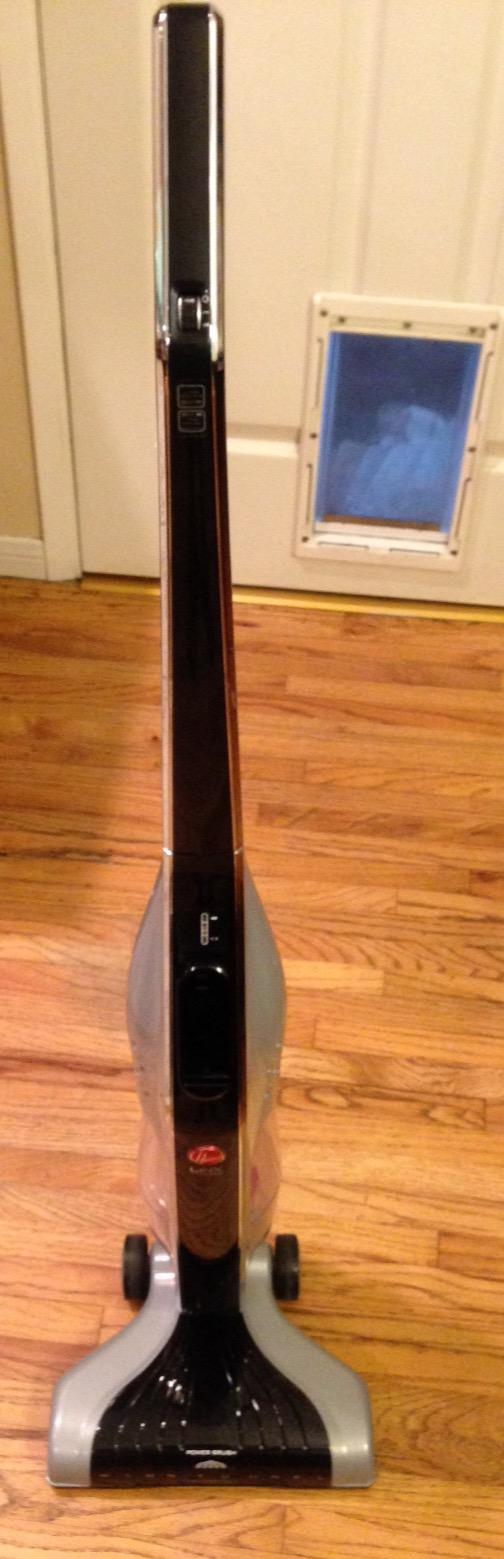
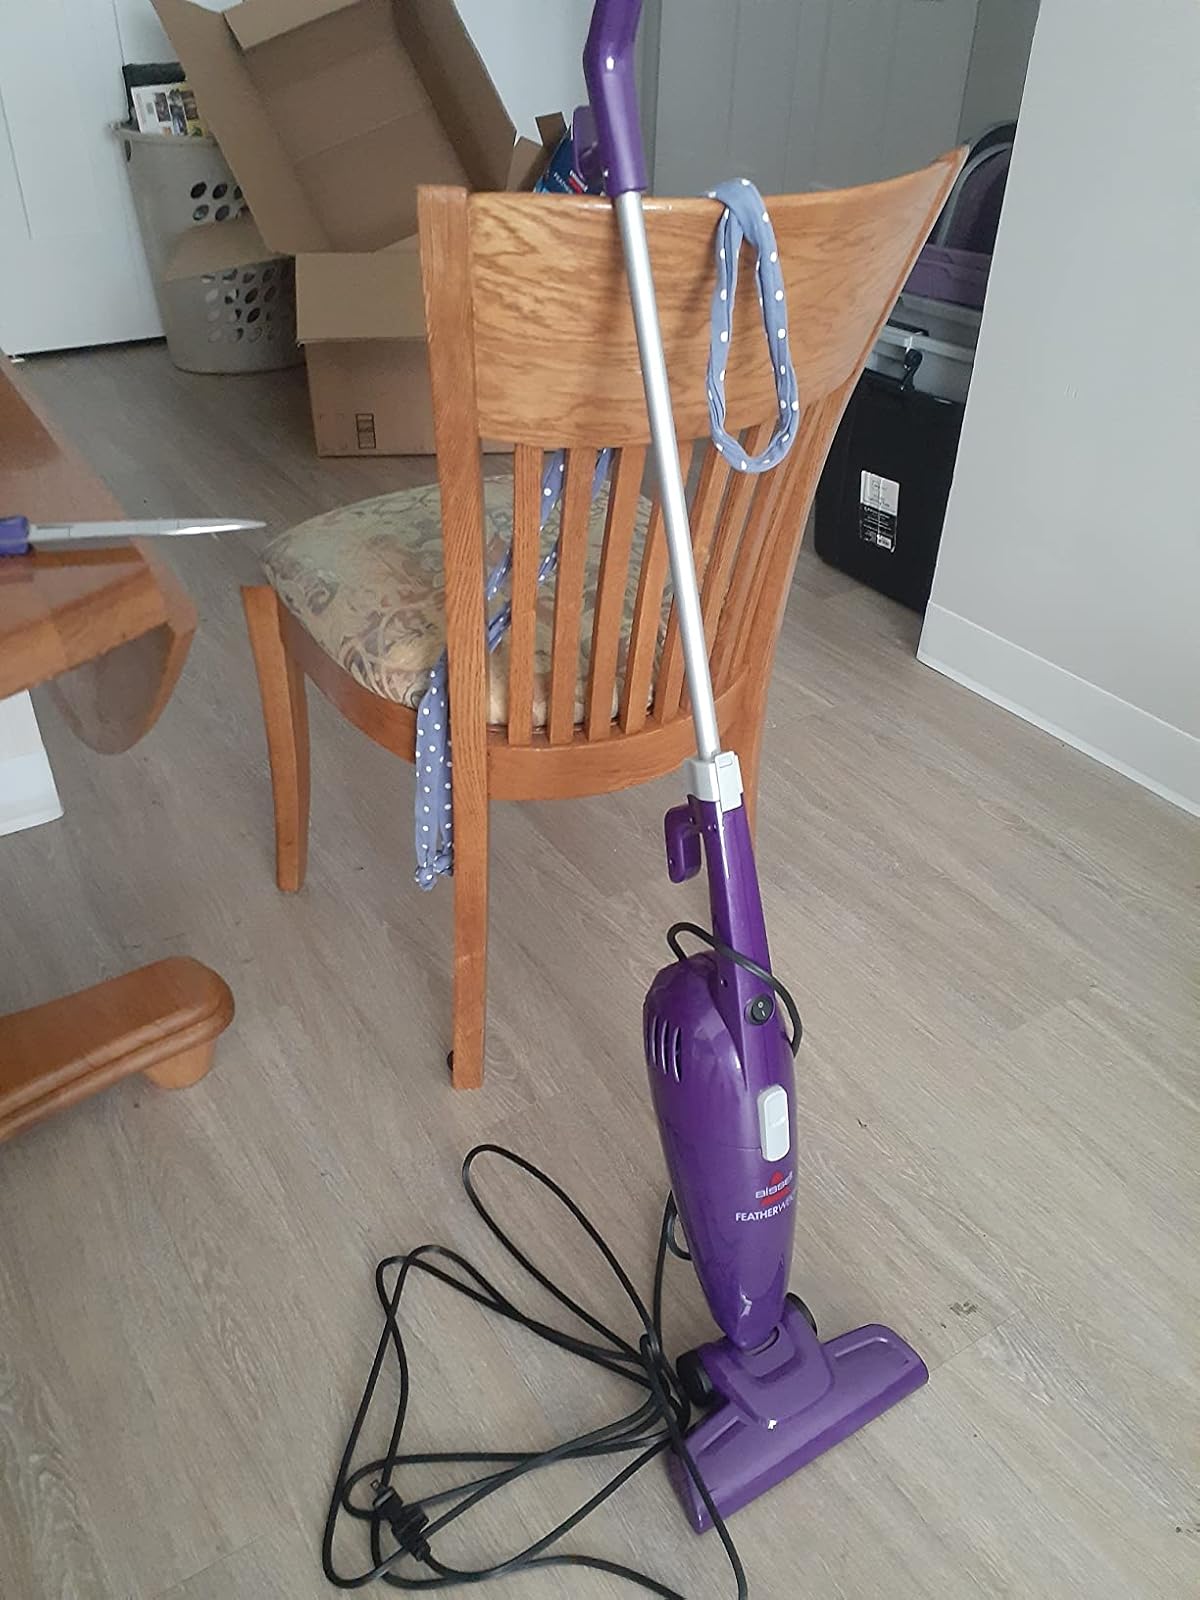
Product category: items_vacuum
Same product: no